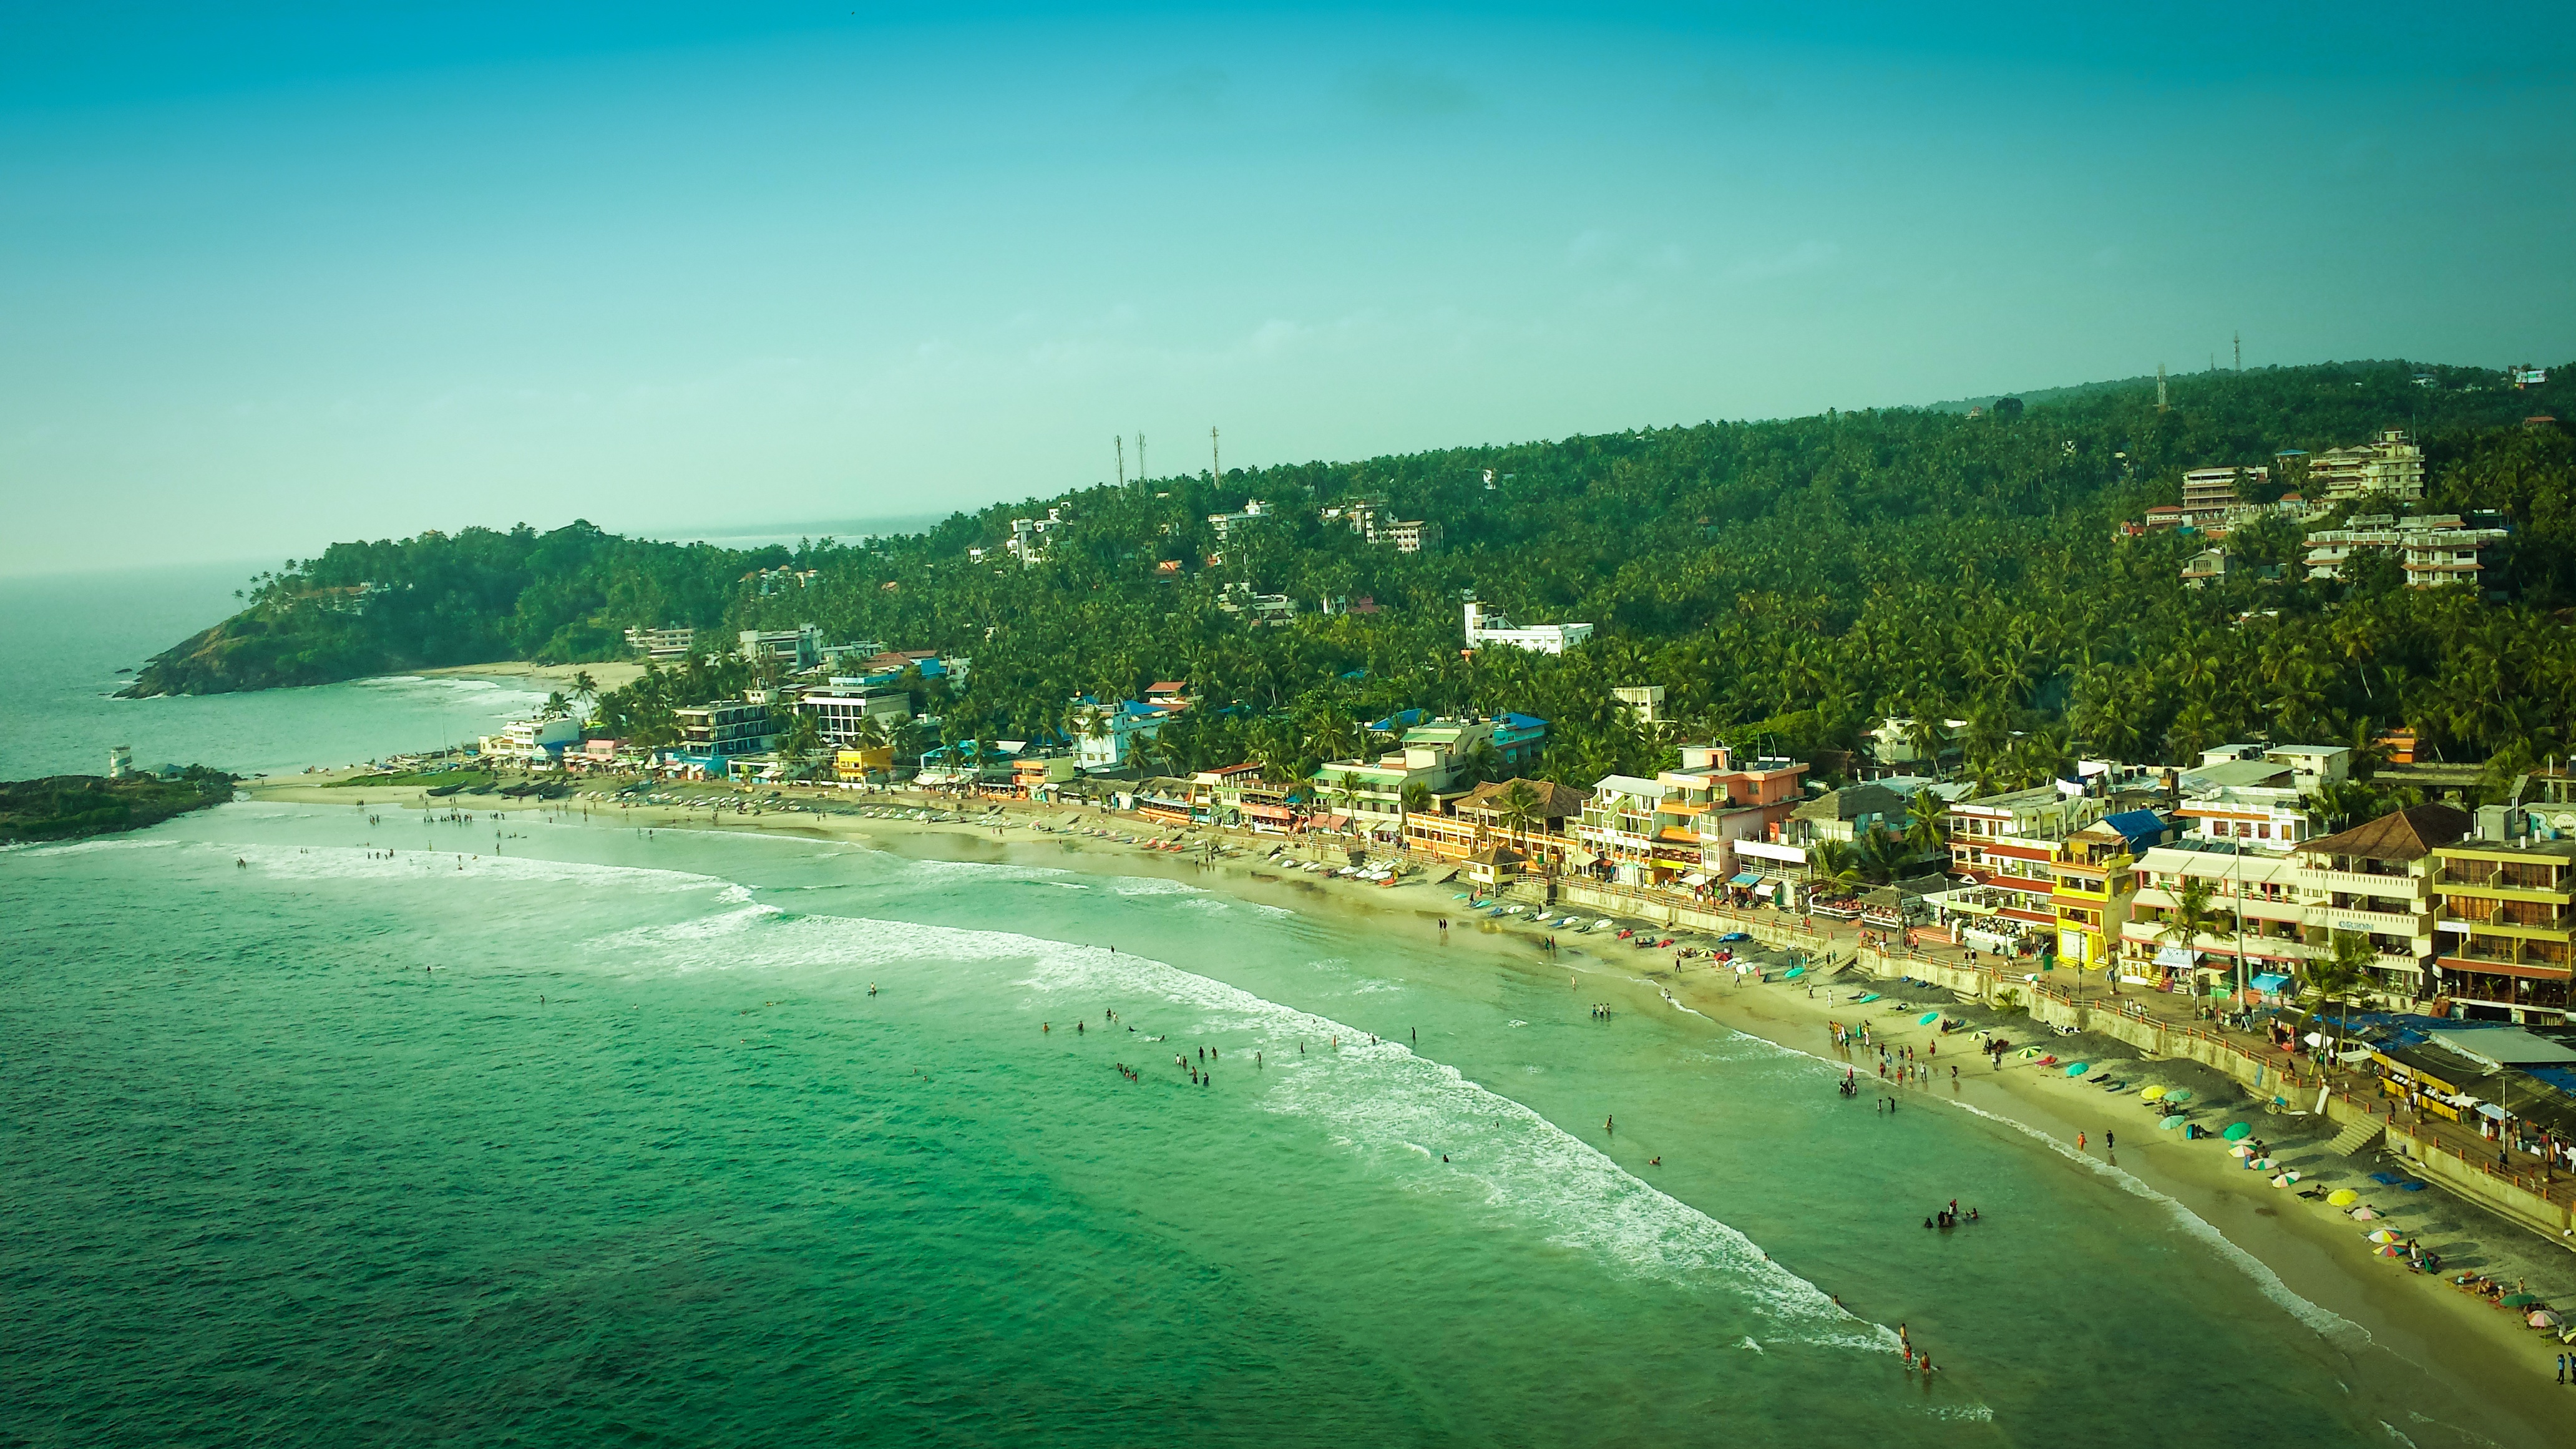
beach, landscape, sea, coast, ocean, horizon, hill, shore, vacation, bay, terrain, body of water, caribbean, tropics, cape